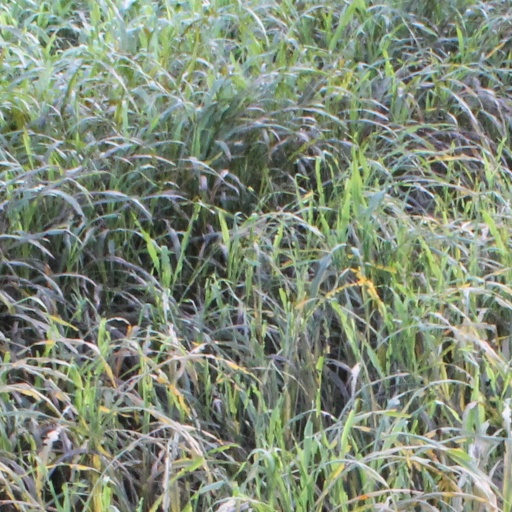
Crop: sorghum